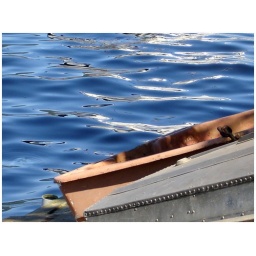
A new vision of small boats by the blue sea in movement in Santos, Brazil.